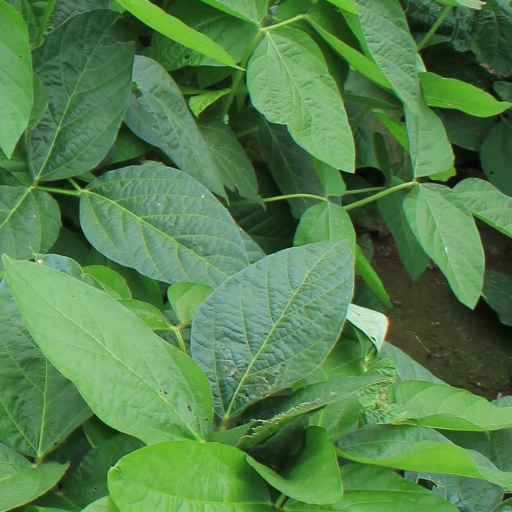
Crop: soybean